Jasper Frahm

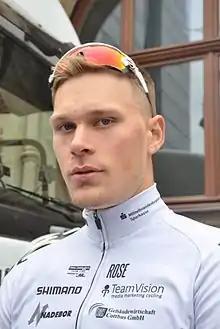
Frahm in 2016

Jasper Frahm (born 7 March 1996) is a German road and track cyclist, who currently rides for German amateur team Berliner TSC. Representing Germany at international competitions, Frahm competed at the 2016 UEC European Track Championships in the team pursuit.